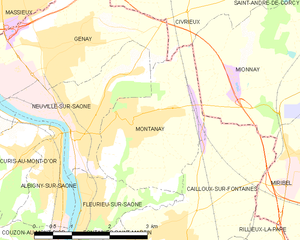
Carte des communes françaises